Pato O'Ward

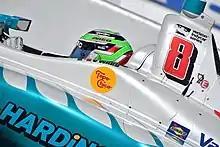
O'Ward exiting the pits during qualifying at Sonoma in 2018, where he qualified fifth in his IndyCar debut

Two weeks after clinching the 2018 Indy Lights championship title, O'Ward made his IndyCar Series debut at Sonoma Raceway in a second Harding Racing entry, where he qualified fifth and finished ninth. This tied him with David Martínez for the best finish on debut by a Mexican driver in American open-wheel racing.